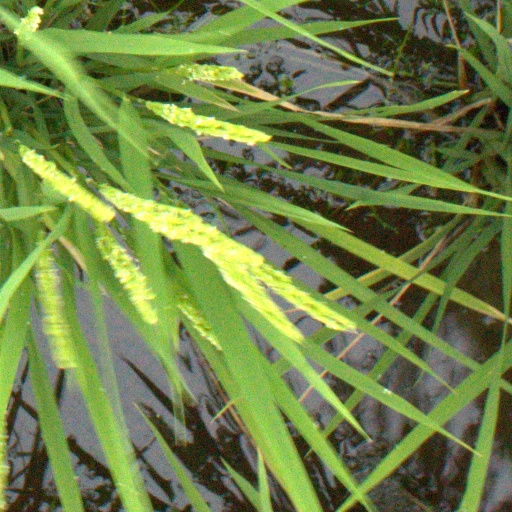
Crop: rice